Alias the Lone Wolf

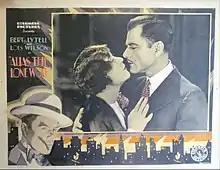
Lobby card

Alias the Lone Wolf is a 1927 American silent mystery film directed by Edward H. Griffith. The film is based on the 1921 novel of the same name by Louis Joseph Vance.